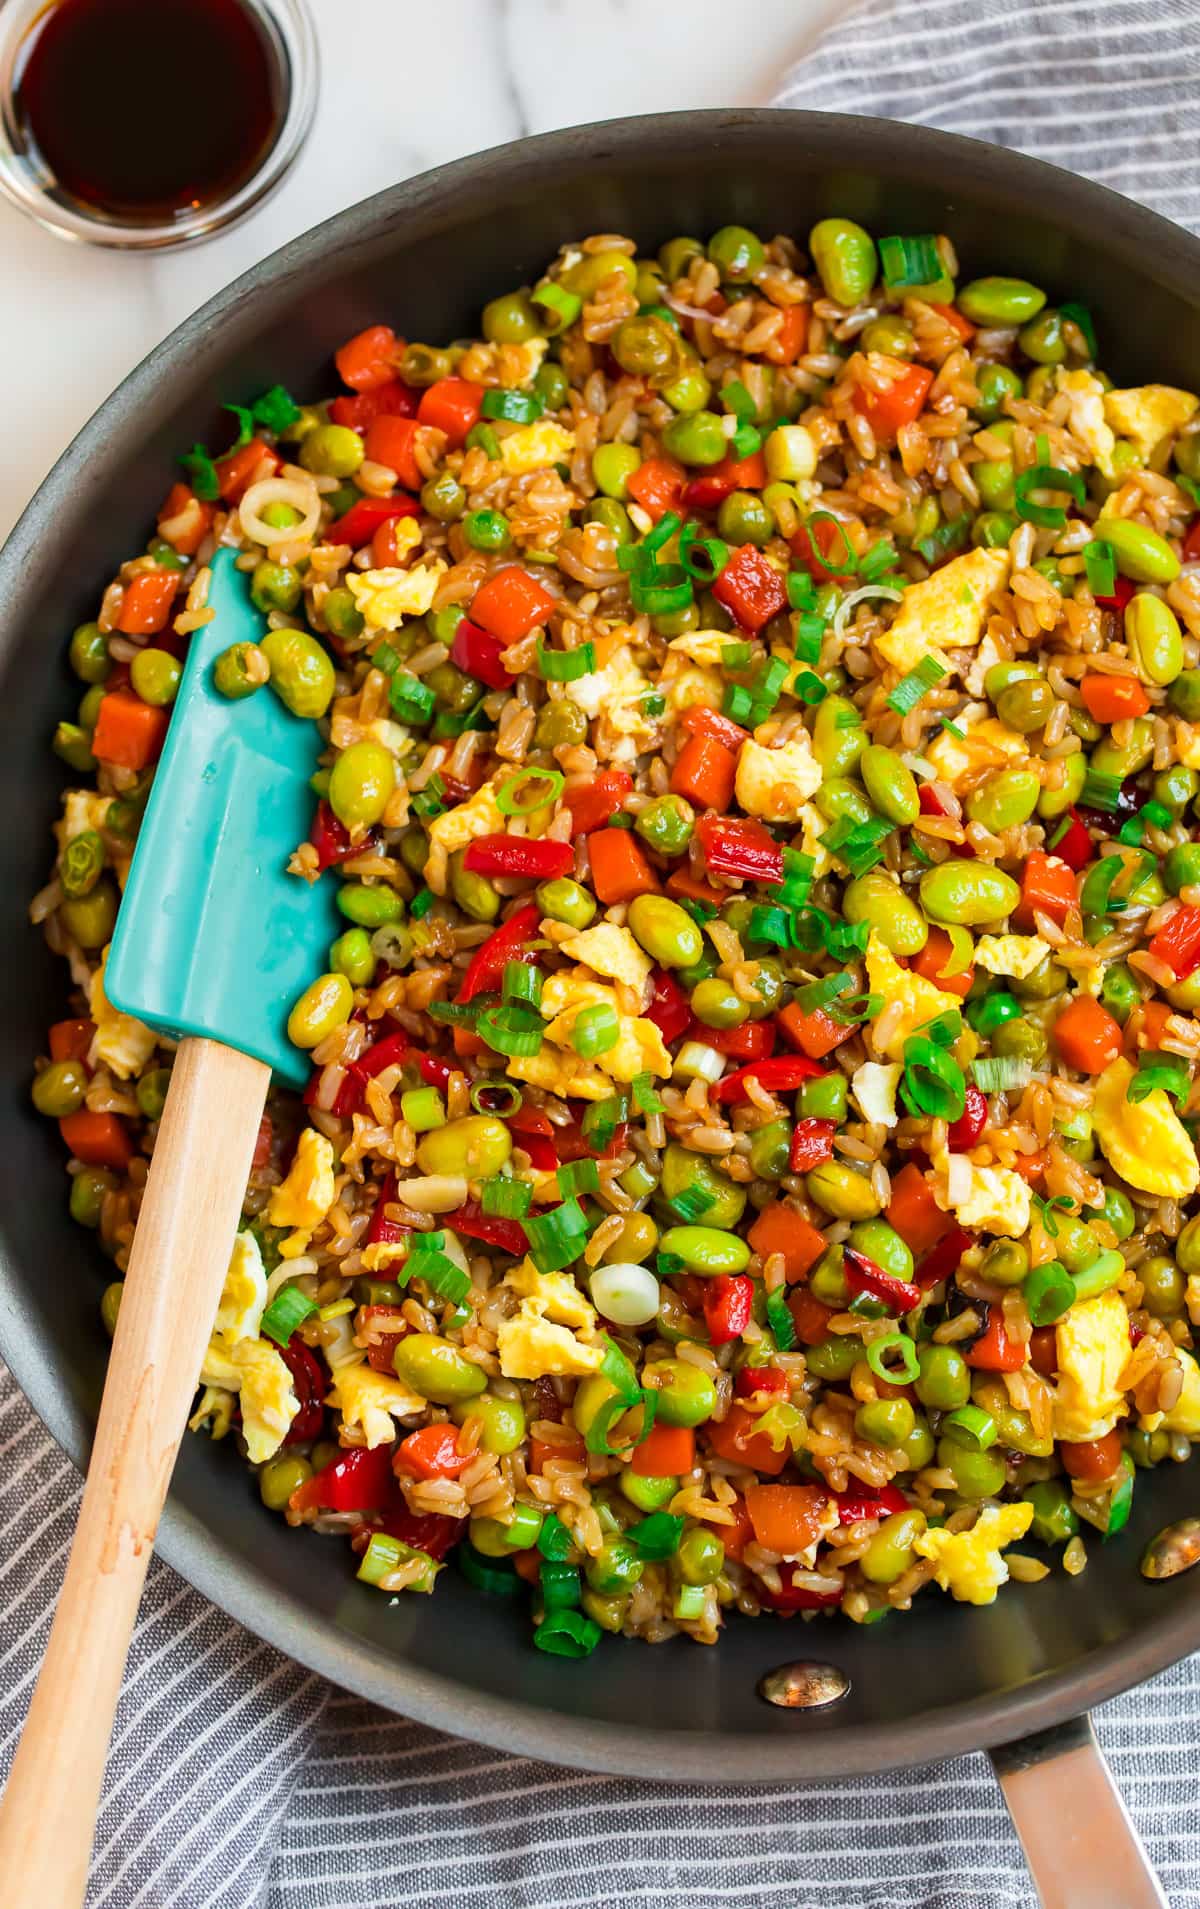
Dish: fried_rice